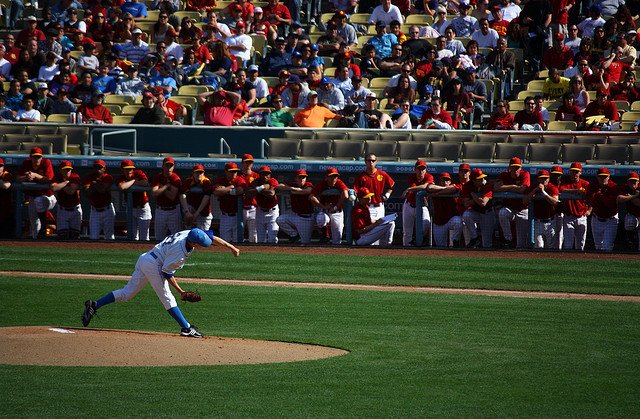
một trận thi đấu bóng chày nam đang diễn ra ở trên sân